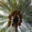
Label: palm_tree